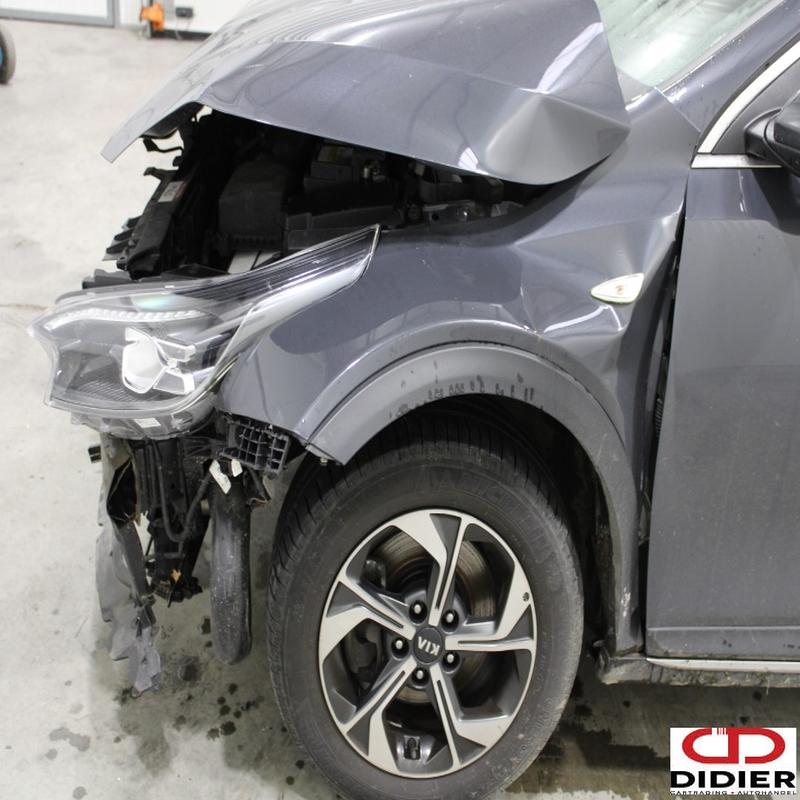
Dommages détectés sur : capot, aile avant gauche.
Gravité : mineur